2008 East Asian Football Championship

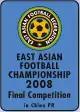

The 2008 EAFF East Asian Football Championship was held between 17 February and 23 February 2008. The preliminary competitions were held from 25 March to 24 June 2007.